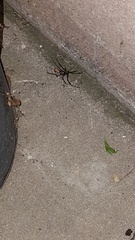
Species: Lactrodectus_hesperus